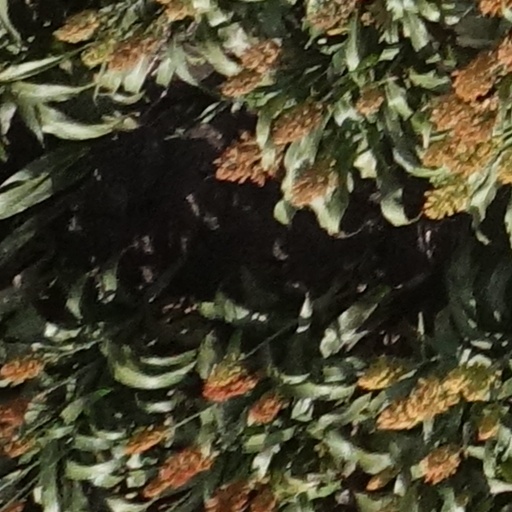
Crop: sorghum